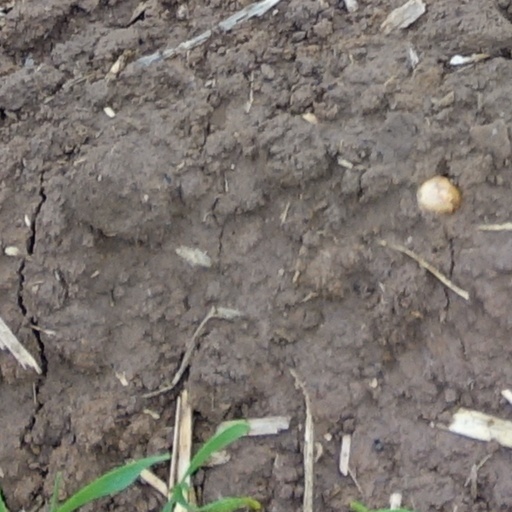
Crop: wheat